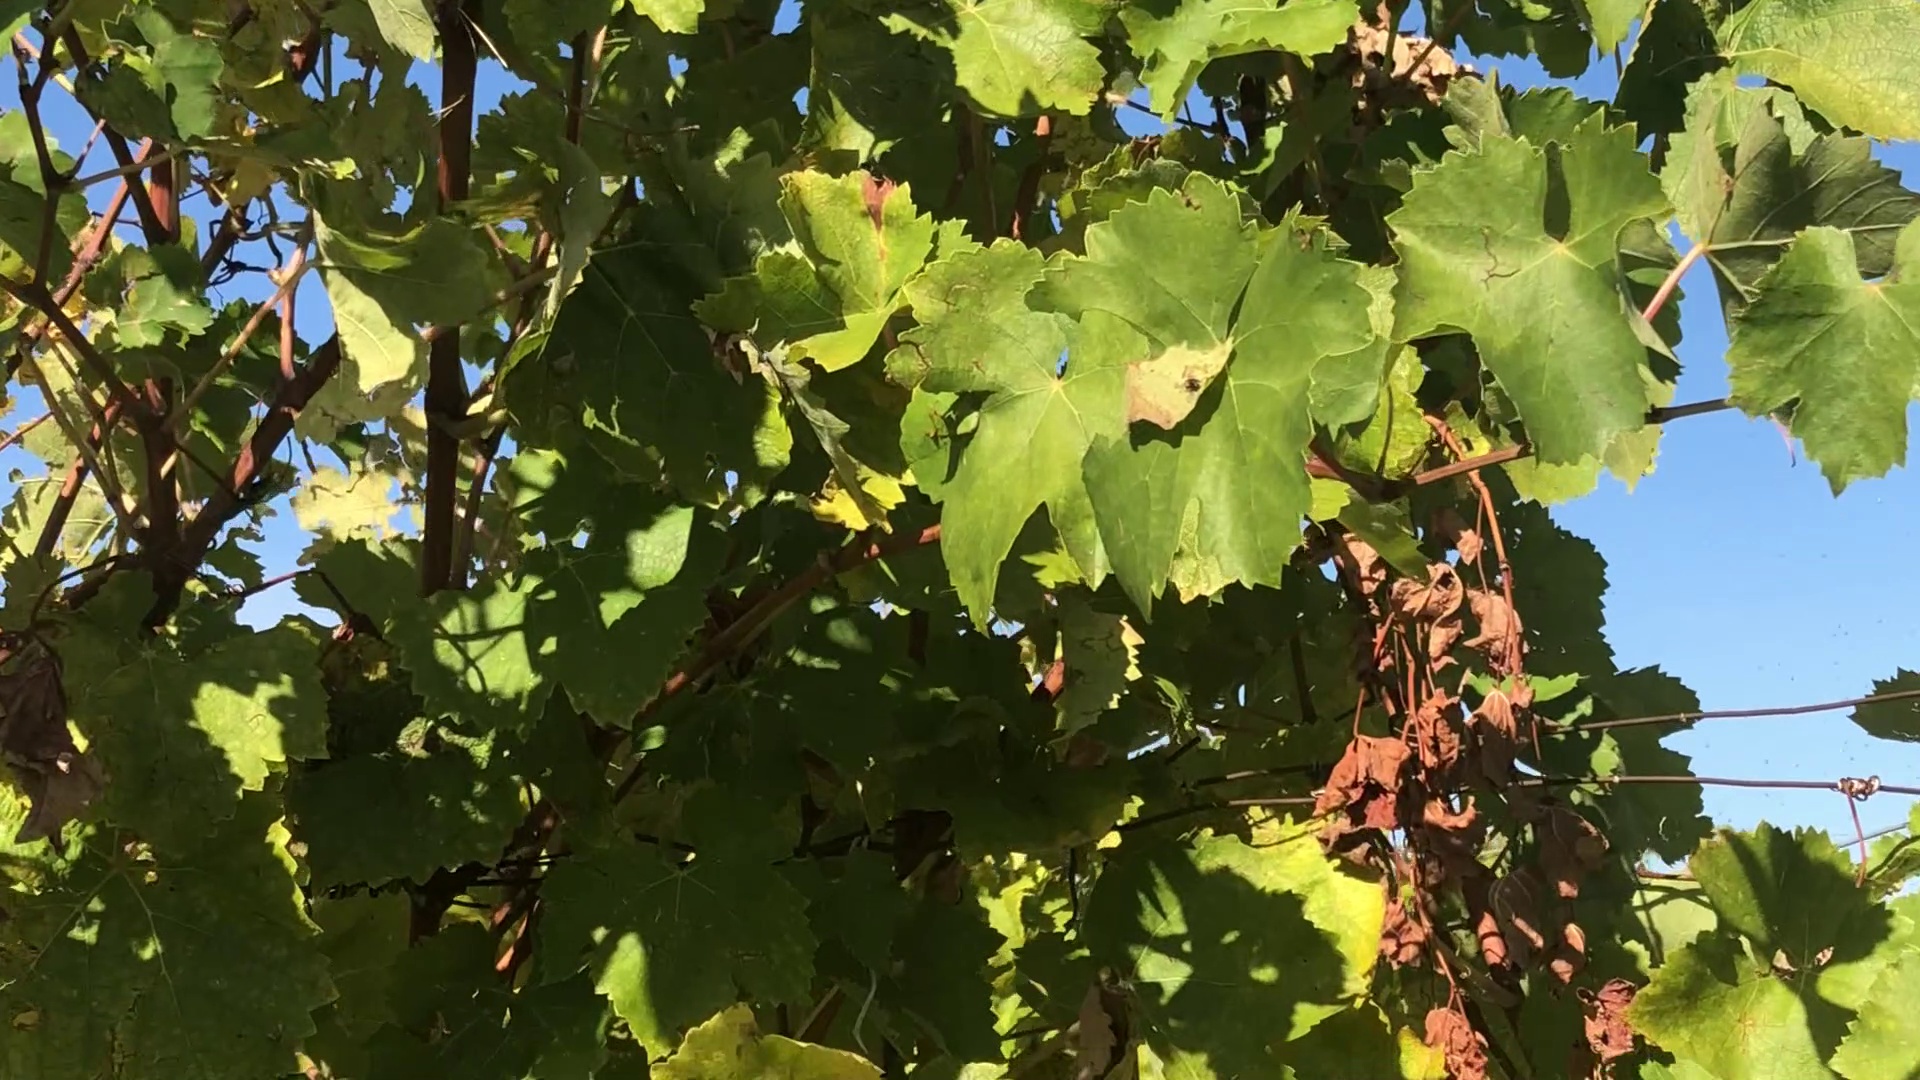
Label: healthy